Cobra Firearms

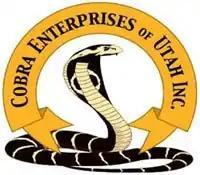
Old Cobra Enterprises d/b/a logo

Cobra Firearms, also known as Cobra Arms and officially as Cobra Enterprises of Utah, Inc. was an American firearms manufacturer based in Salt Lake City, Utah.